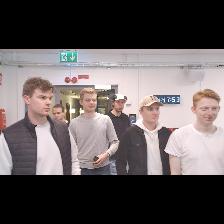
Label: Human